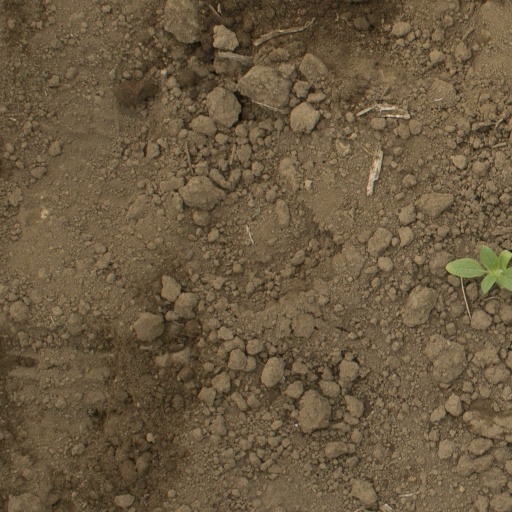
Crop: Jerusalem artichoke